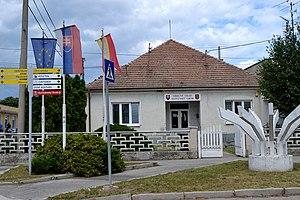
Slovenský Grob est un village de Slovaquie situé dans la région de Bratislava.